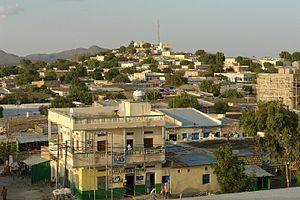
Borama, aussi appelée Borame, est le chef-lieu de la province d'Awdal au Somaliland, dans le nord-ouest de la Somalie.